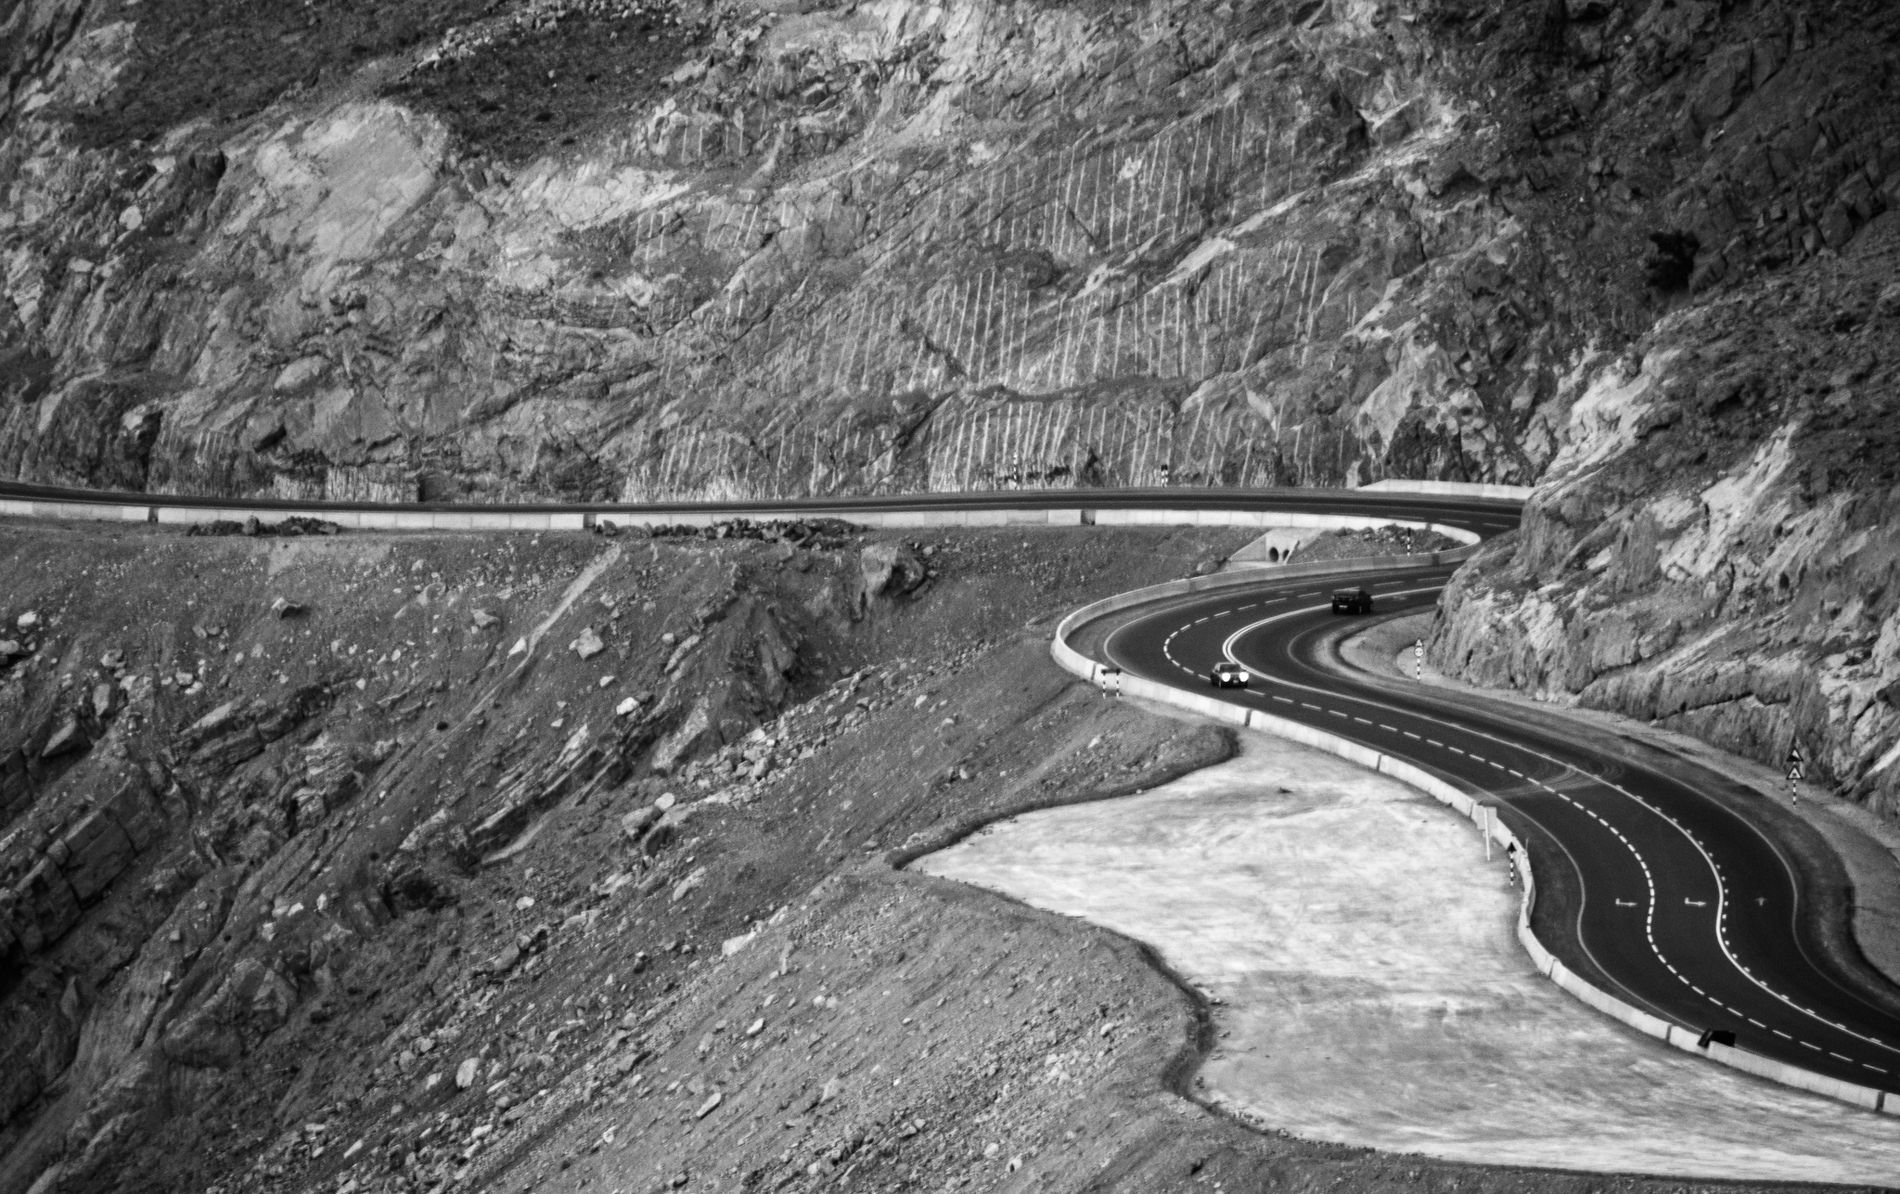
The Mountain’s Road
The Image features a road in the middle on a mountain. There are two cars on the road. A traffic sign on the right-side of the road. On the left side there is a cliff.
This is a high-angle shot taken in daylight of a road with two cars in the middle of a mountain. There is a traffic sign on the right side of the road and a cliff on the left side. The image is black and white evoking senses of drama and isolation.
Labels: Road, Freeway, Highway, Car, Transportation, Vehicle, Outdoors, Tarmac, Person, Nature, Mountain, Cliff, Road Sign, Cars
Camera: NIKON CORPORATION NIKON D5300
Lens: 55.0-300.0 mm f/4.5-5.6, AF-S DX VR Nikkor 55-300mm f/4.5-5.6G ED
Aperture: F7.1
Exposure: 1/30 sec
ISO: 640
Focal length: 300.0 mm